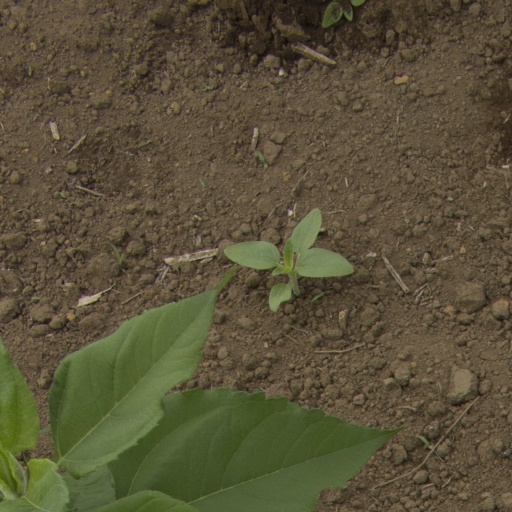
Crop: Jerusalem artichoke